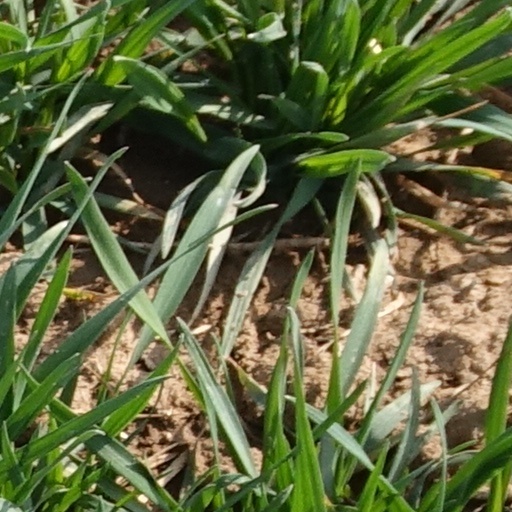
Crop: wheat